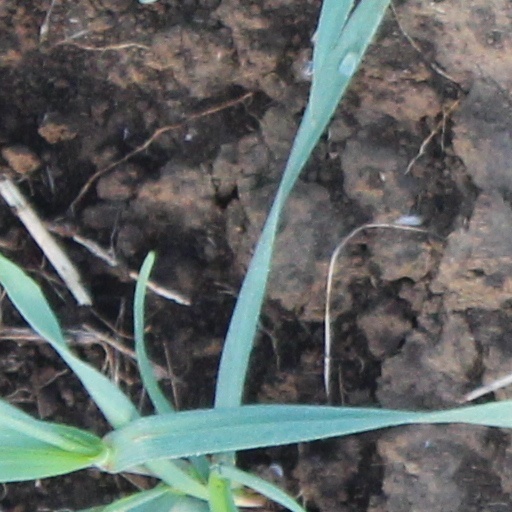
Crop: wheat